Dümmer Nature Park

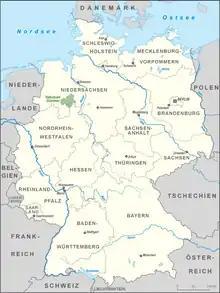
Location of the nature park within Germany

The Dümmer Nature Park in North Germany is located in the Lower Saxon districts of Diepholz and Vechta and the North Rhine-Westphalian district of Minden-Lübbecke. It is about northeast of Osnabrück and lies between Diepholz and Bohmte, Bersenbrück and Rahden.